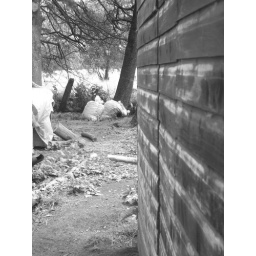
in between two buildings i switched to black and white to catch the textures.